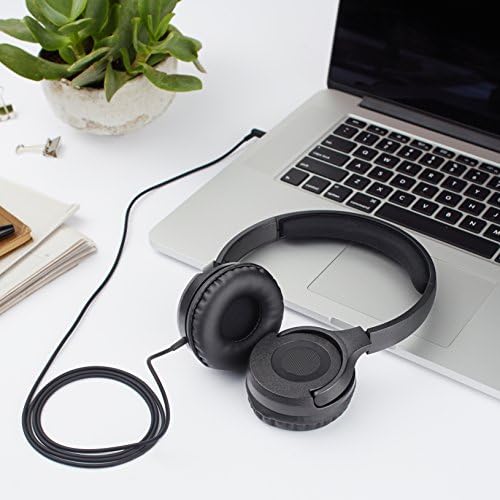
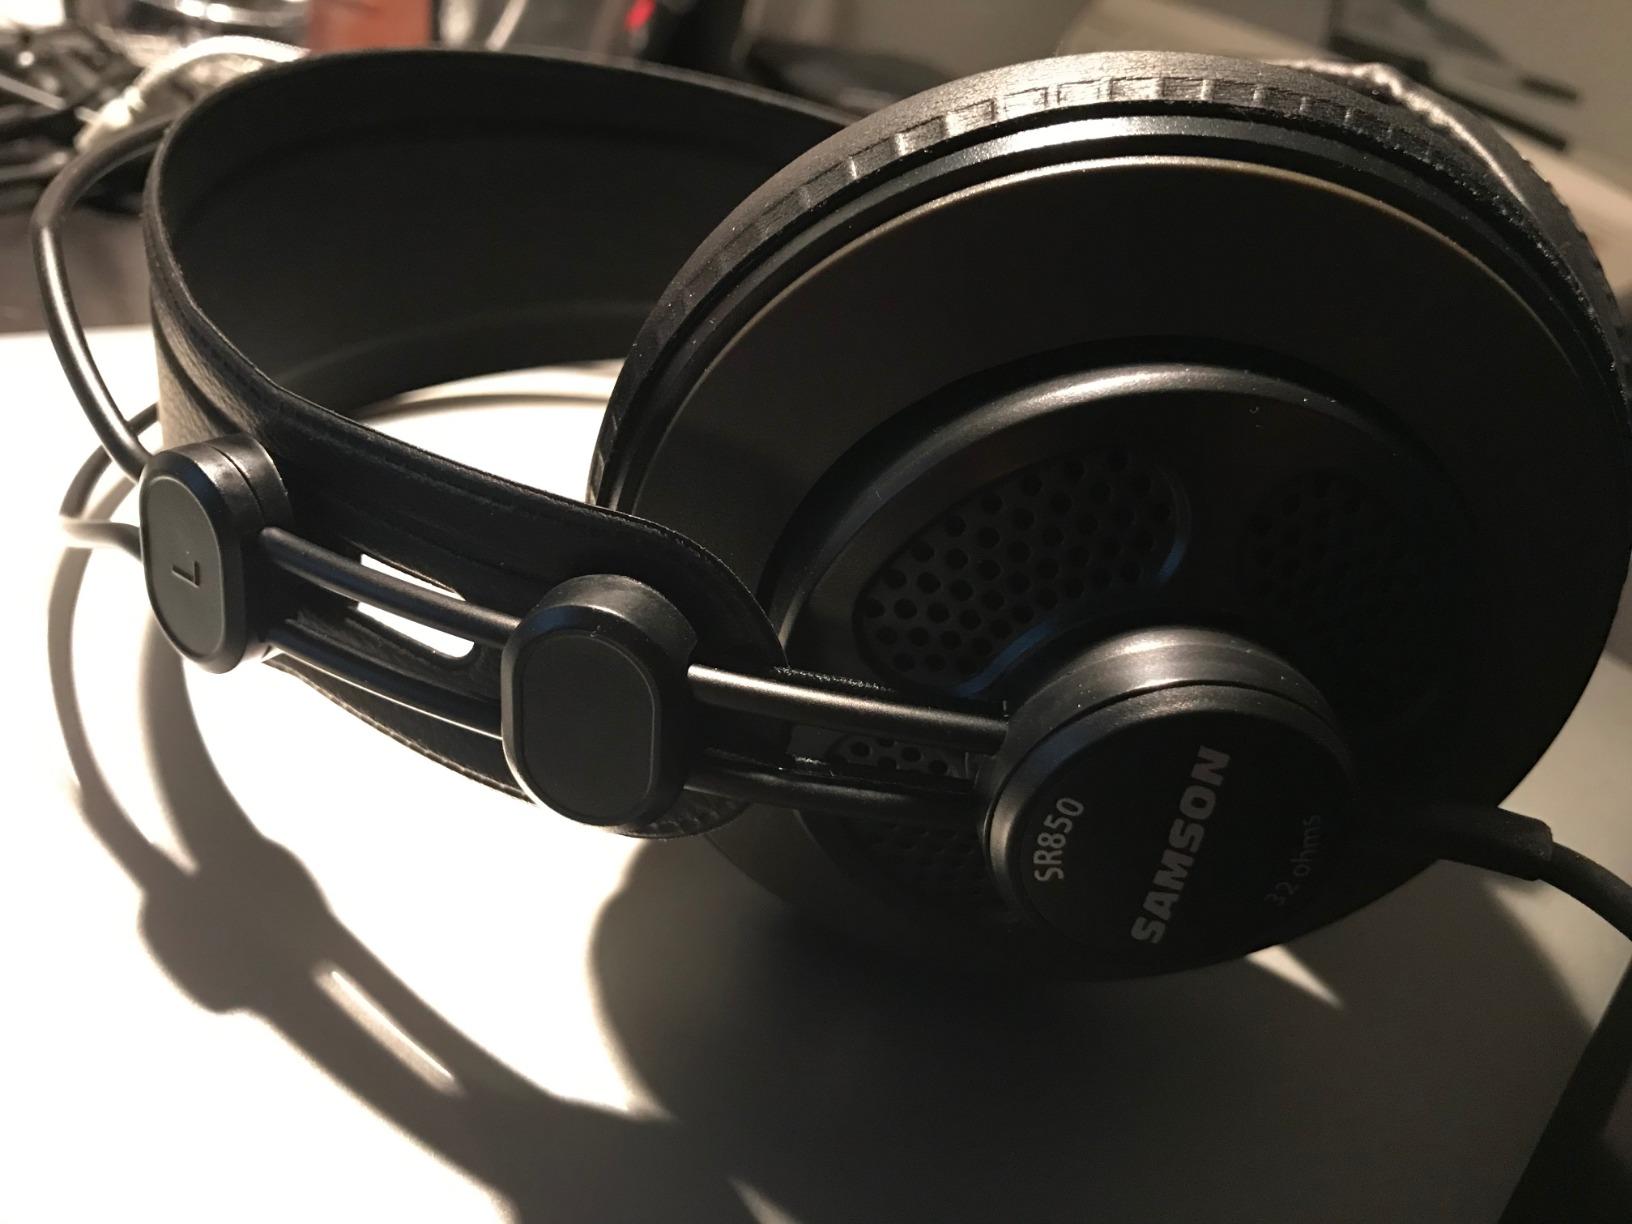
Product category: headphones
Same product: no